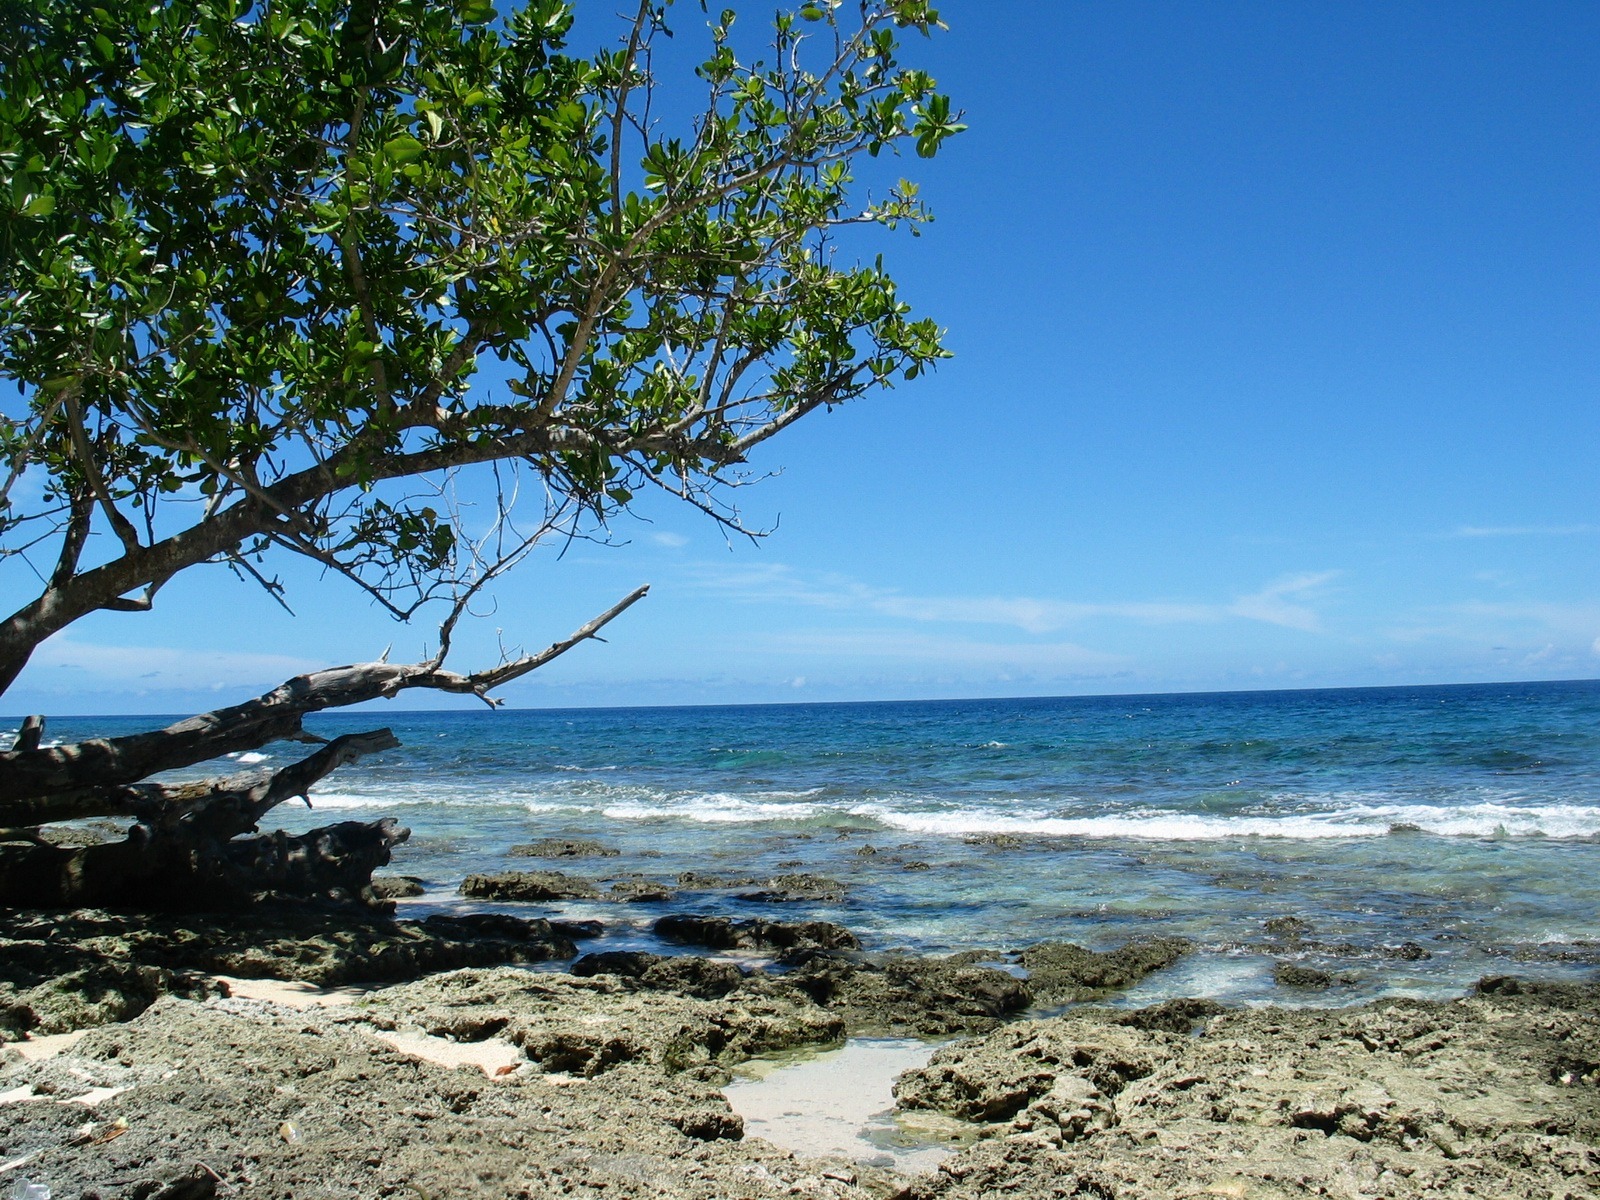
beach, sea, coast, tree, outdoor, rock, ocean, horizon, sky, shore, vacation, cliff, cove, relax, paradise, bay, blue, terrain, body of water, sunny, west, waves, cape, papua, bakaro